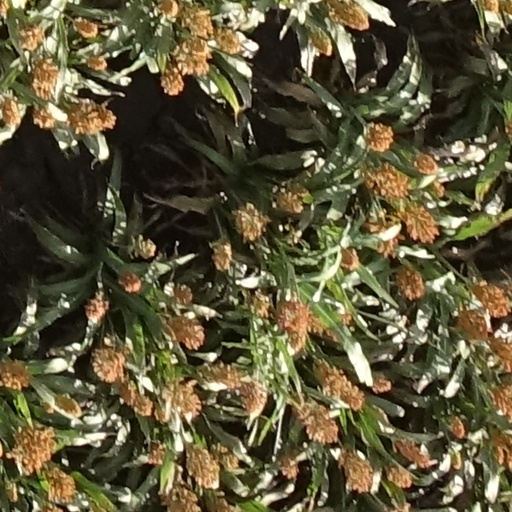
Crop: sorghum